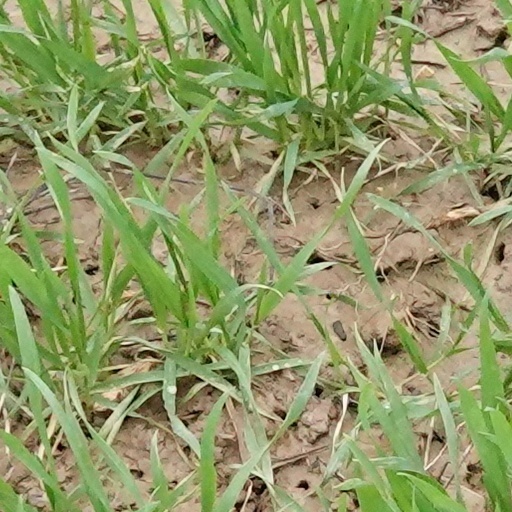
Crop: wheat